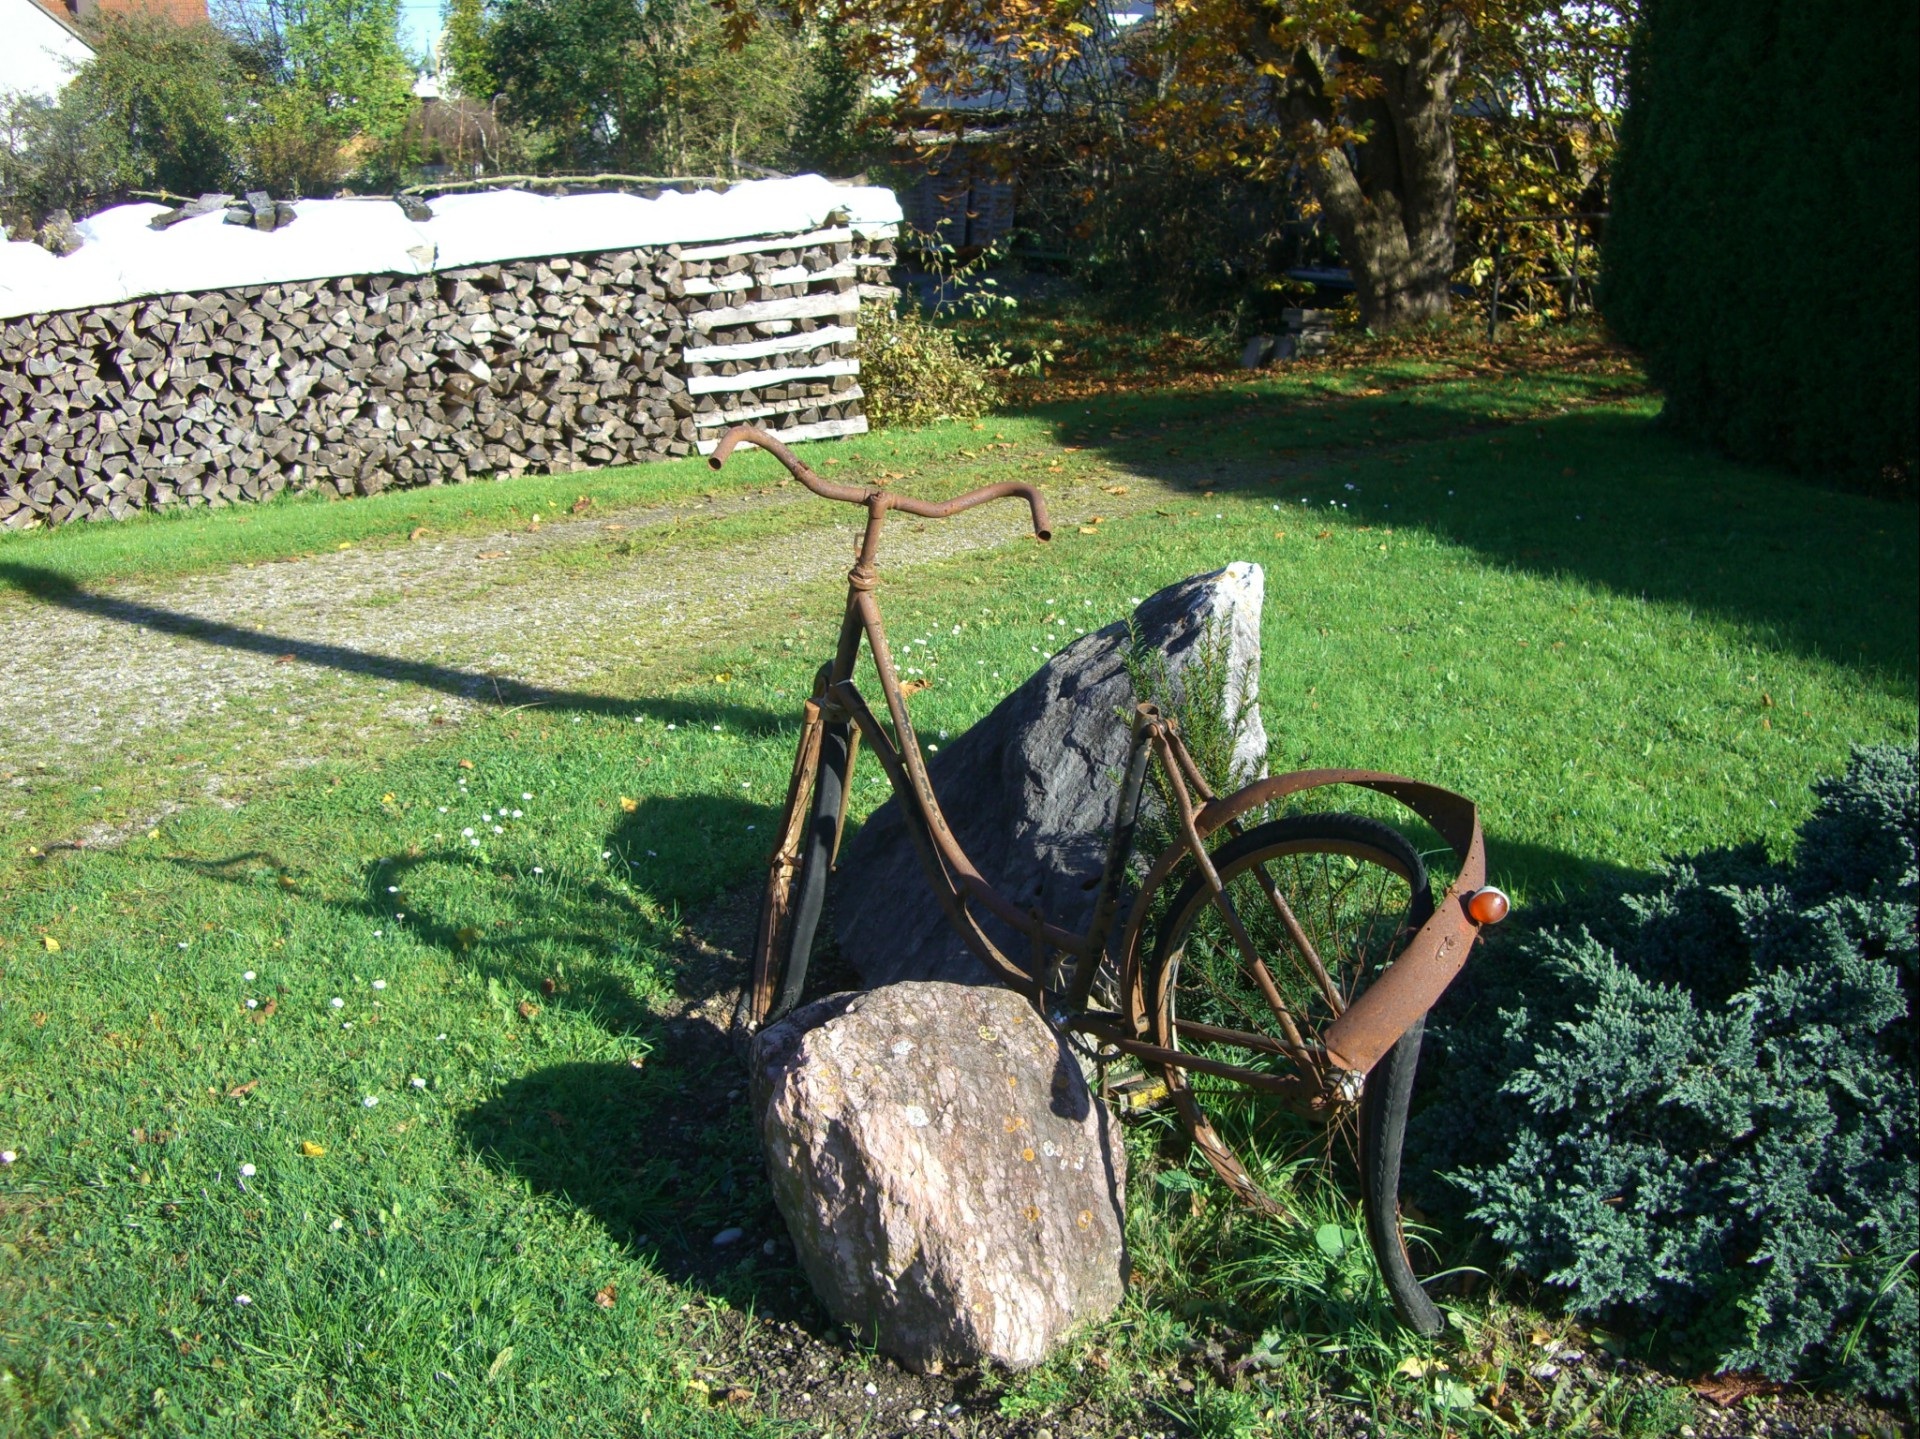
tree, nature, grass, light, wood, lawn, meadow, old, bike, stone, green, shadow, backyard, soil, garden, lumber, still life, shrub, rusty, yard, stainless, bent